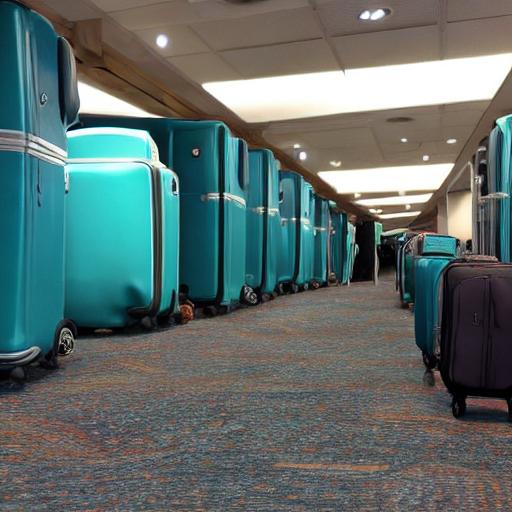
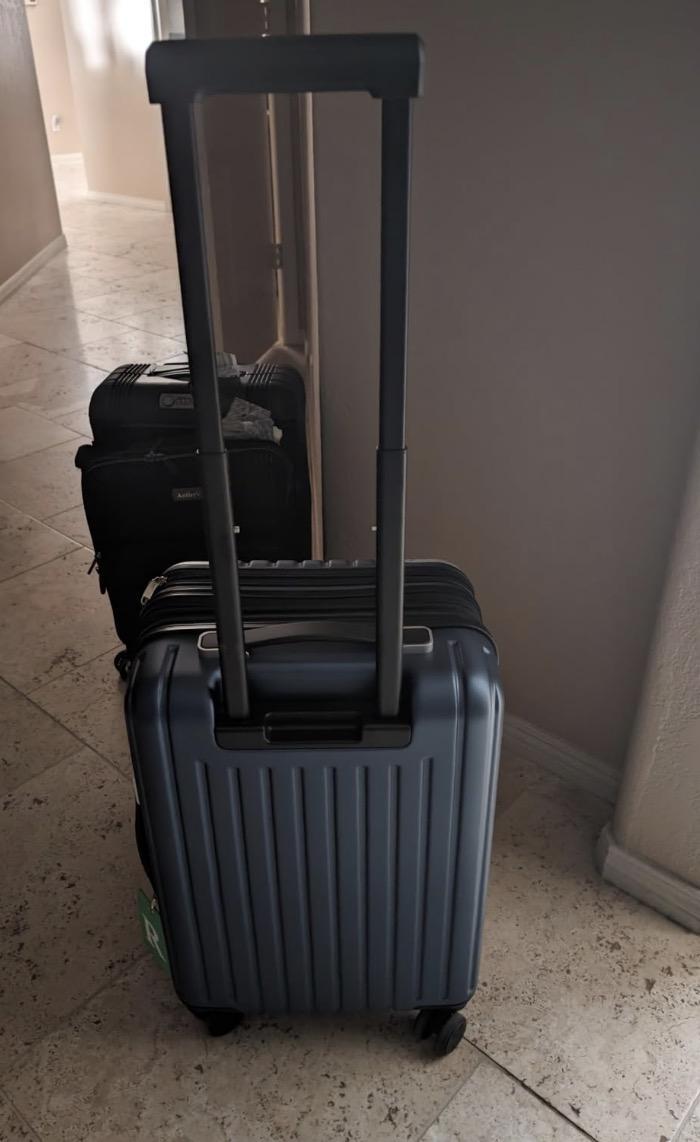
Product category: items_tea
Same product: no